Scleractinia

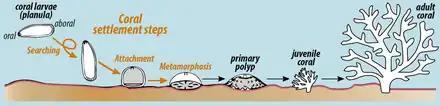
Settlement and early life stages of scleractinian corals. This figure focuses on the first steps of a coral larvae (searching, attachment, and metamorphosis) toward an adult coral.

In reef-forming corals, the endodermal cells are usually replete with symbiotic unicellular dinoflagellates known as zooxanthellae. There are sometimes as many as five million cells of these per of coral tissue. Up to 50% of organic compounds produced by symbionts are used as food by polyps. The oxygen byproduct of photosynthesis and the additional energy derived from sugars produced by zooxanthellae enable these corals to grow at a rate up to three times faster than similar species without symbionts. These corals typically grow in shallow, well-lit, warm water with moderate to brisk turbulence and abundant oxygen, and prefer firm, non-muddy surfaces on which to settle.